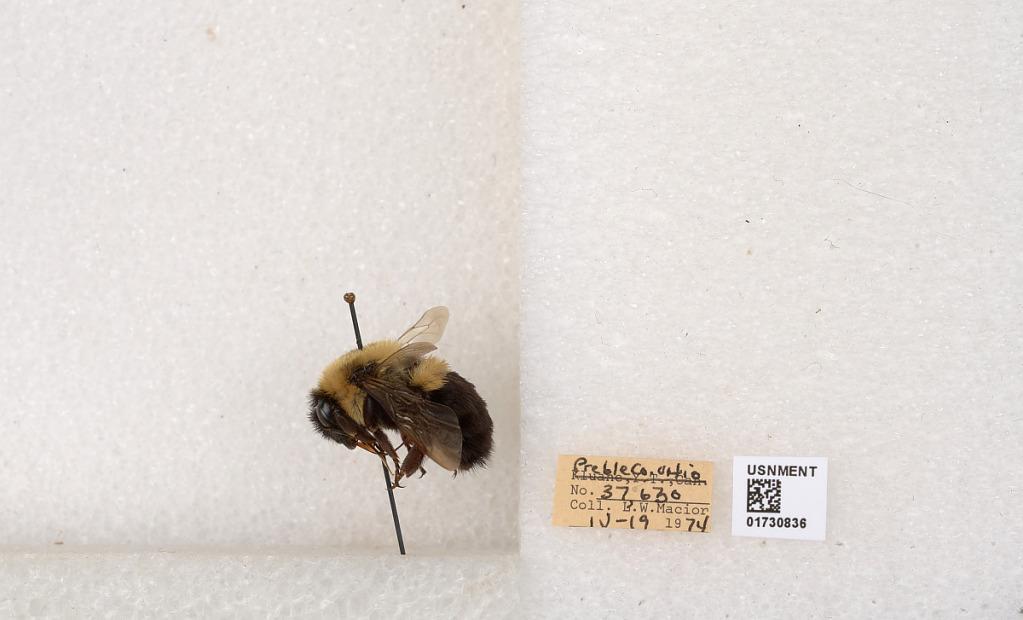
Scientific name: Bombus impatiens Cresson
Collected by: L. Macior
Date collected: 1974-4-19
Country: United States
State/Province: Ohio
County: Preble
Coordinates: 39.7416, -84.648